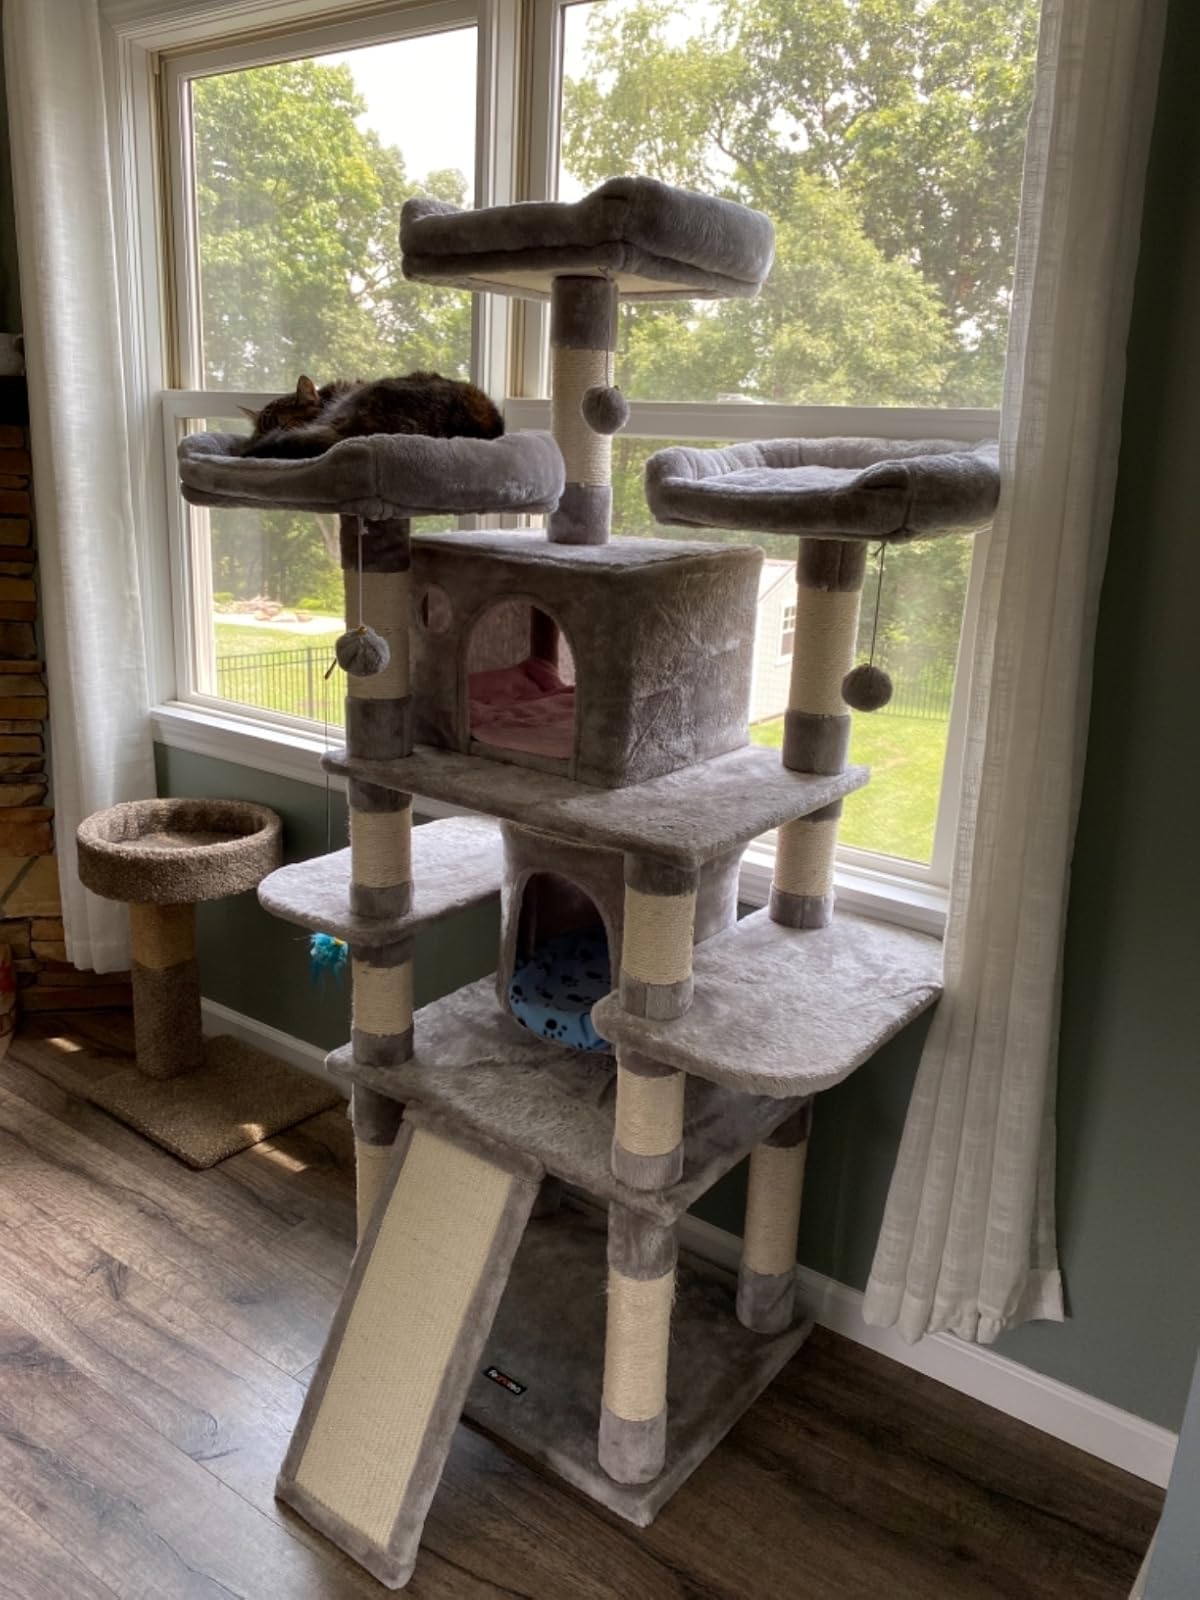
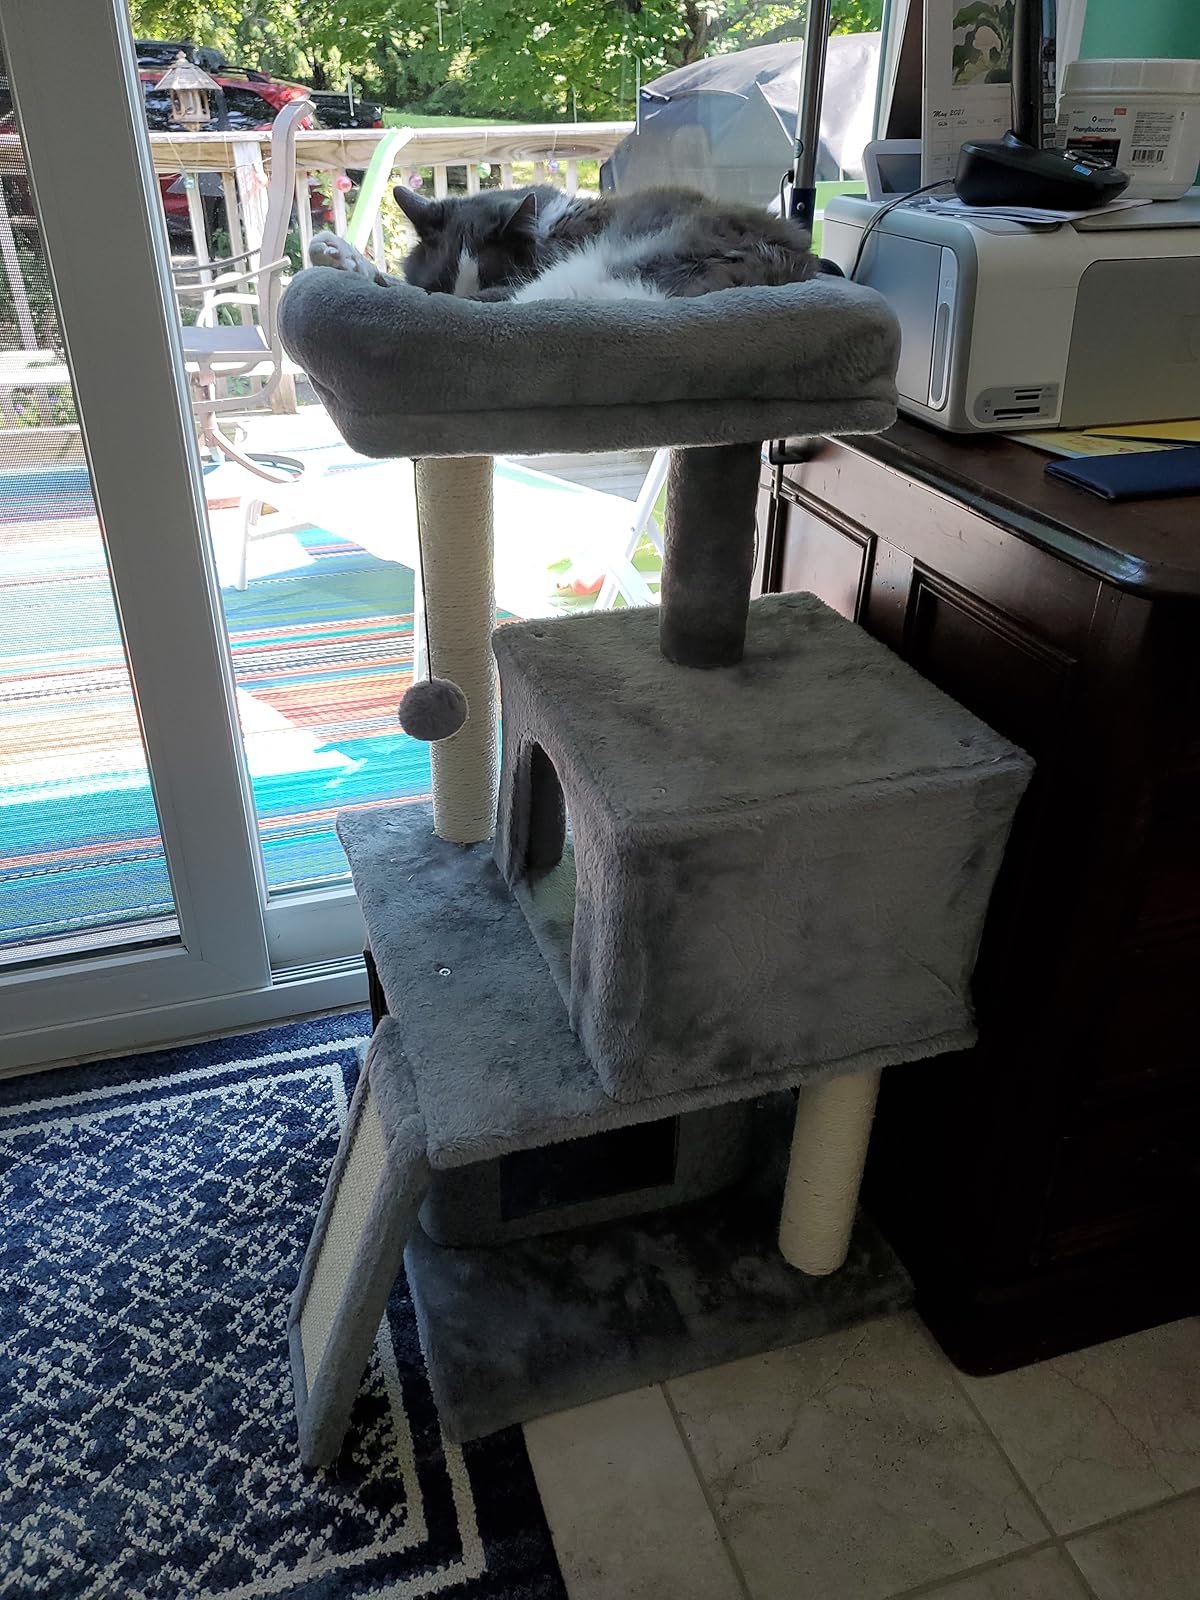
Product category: items_cat tree
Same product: no